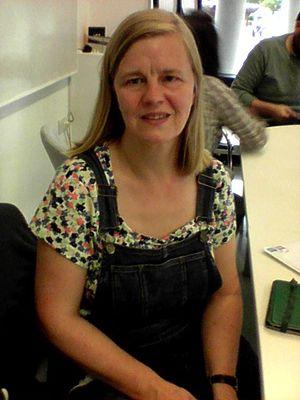
Nina Allan, née le 27 mai 1966 à Londres au Royaume-Uni, est une romancière et nouvelliste britannique.